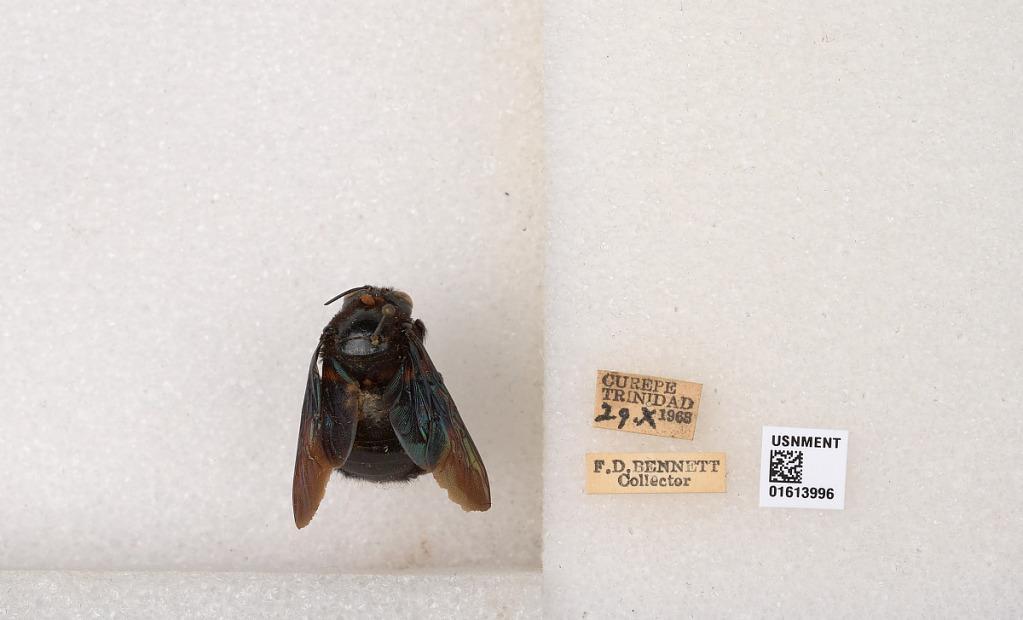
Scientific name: Xylocopa (Neoxylocopa) transitoria Pérez
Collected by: F. Bennett
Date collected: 1968-10-29
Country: Trinidad and Tobago
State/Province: Tunapuna/Piarco
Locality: Curepe, Trinidad